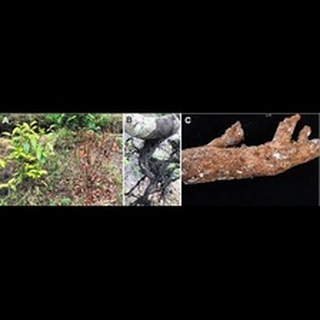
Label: wheat_common_root_rot